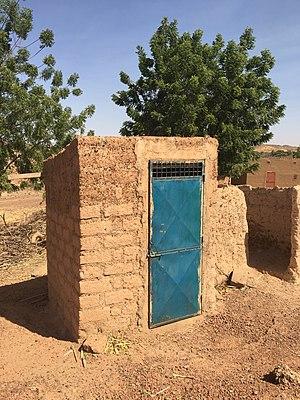
Latrine de Bogonam Peulh
Bogonam-Foulbé est un village situé dans le département de Kongoussi de la province du Bam dans la région du Centre-Nord au Burkina Faso.